The Paradox Men

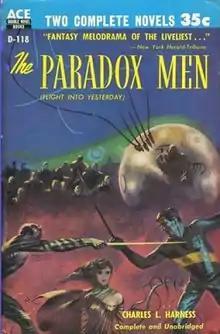
First edition, published by Ace Books. Cover art by Richard M. Powers.

The Paradox Men is a science fiction novel by American writer Charles L. Harness, his first novel. Initially published as a novella, "Flight into Yesterday", in the May 1949 issue of "Startling Stories", it was republished as "The Paradox Men" in 1953. The "science-fiction classic" is both "a tale dominated by space-opera extravagances" and "a severely articulate narrative analysis of the implications of Arnold J. Toynbee's "A Study of History"." Boucher and McComas described it as "fine swashbuckling adventure ... so infinitely intricate that you may never quite understand what it's about." P. Schuyler Miller described it as "action-entertainment, fast-paced enough that you don't stop to bother with inconsistencies or improbabilities."